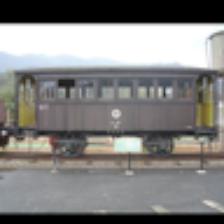
Label: NonHuman